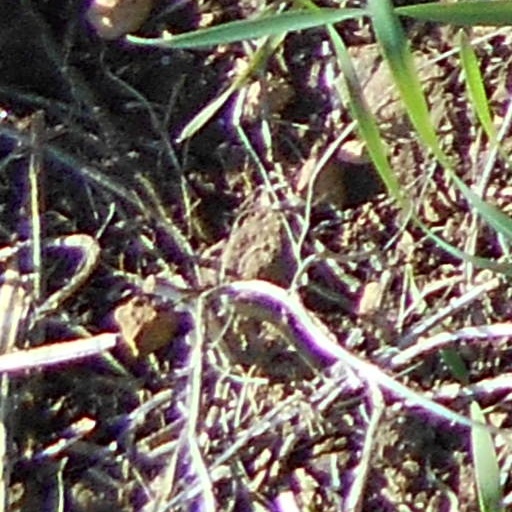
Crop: wheat